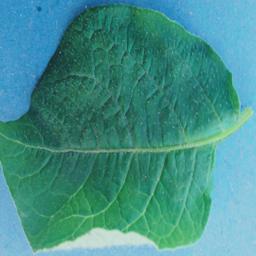
Label: Potato___Healthy